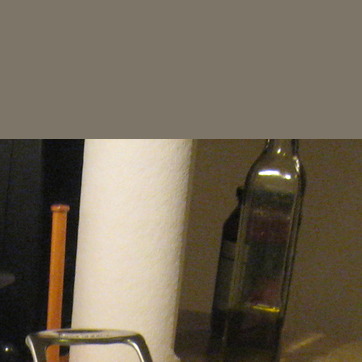
Material: paper